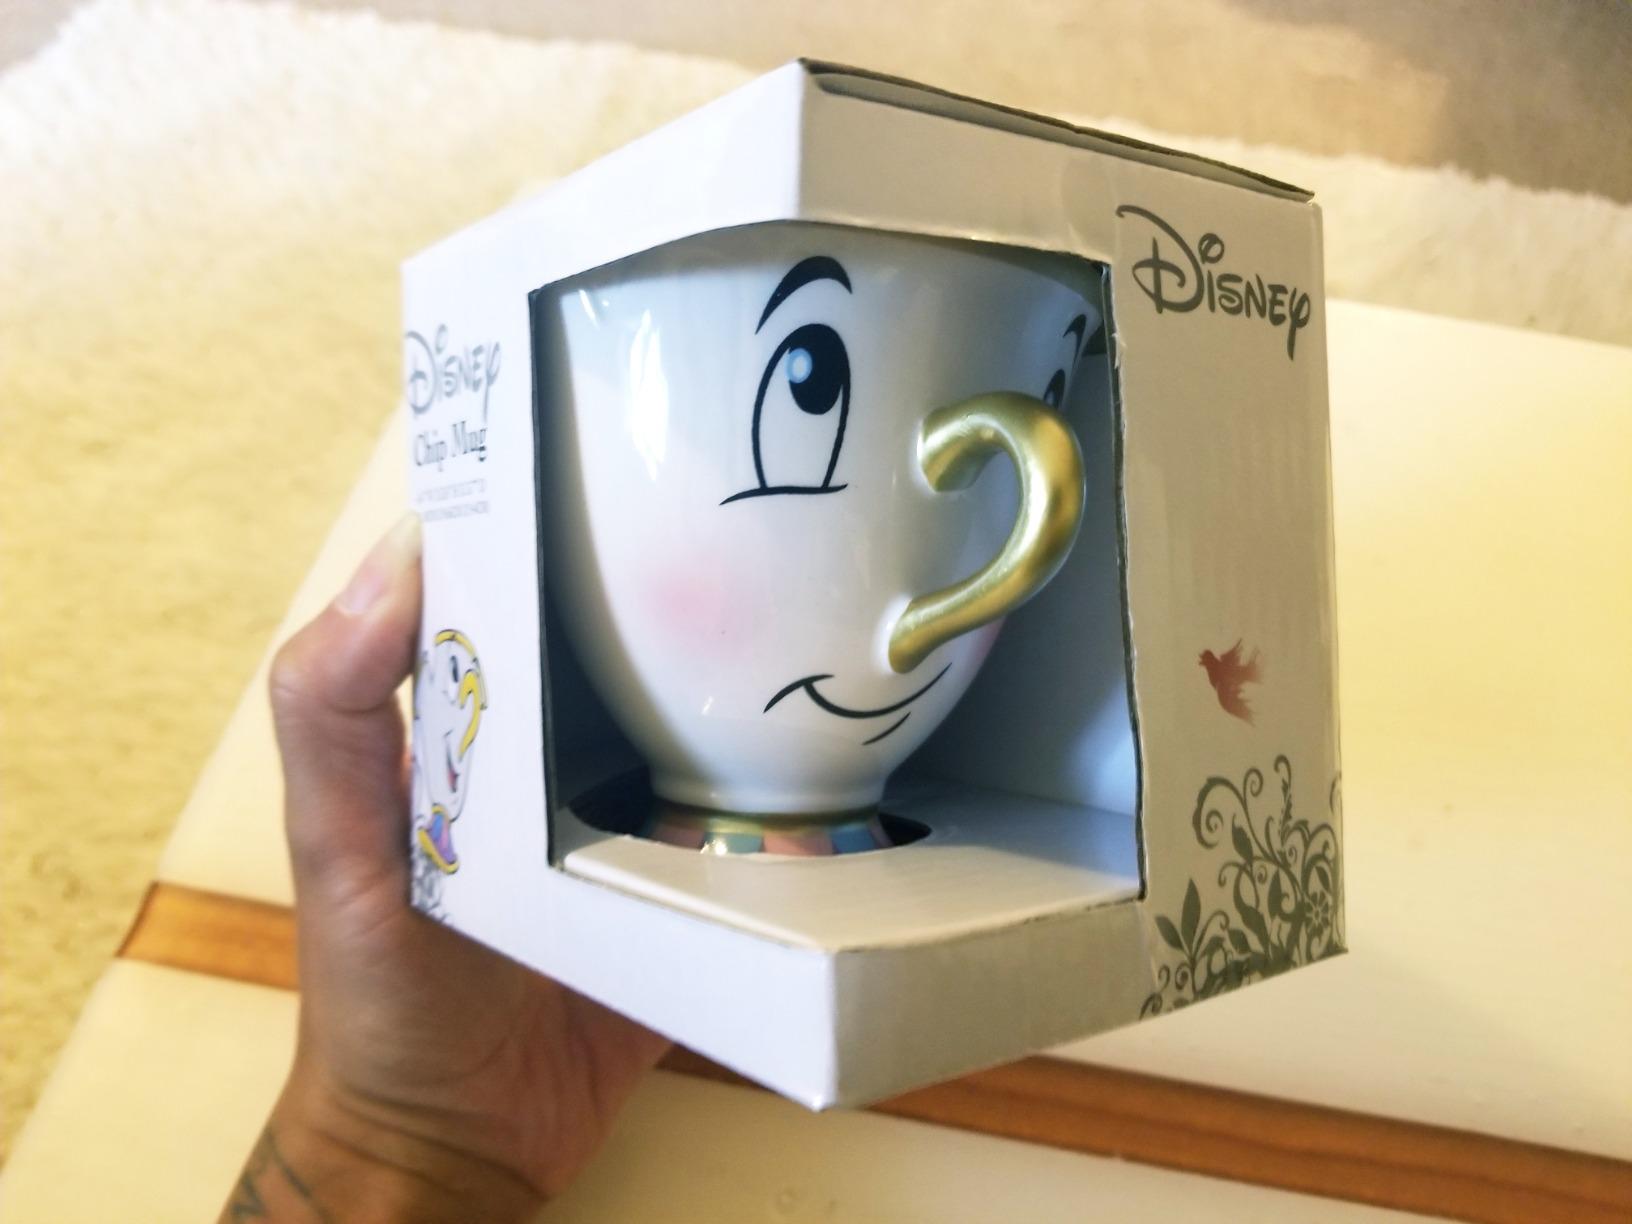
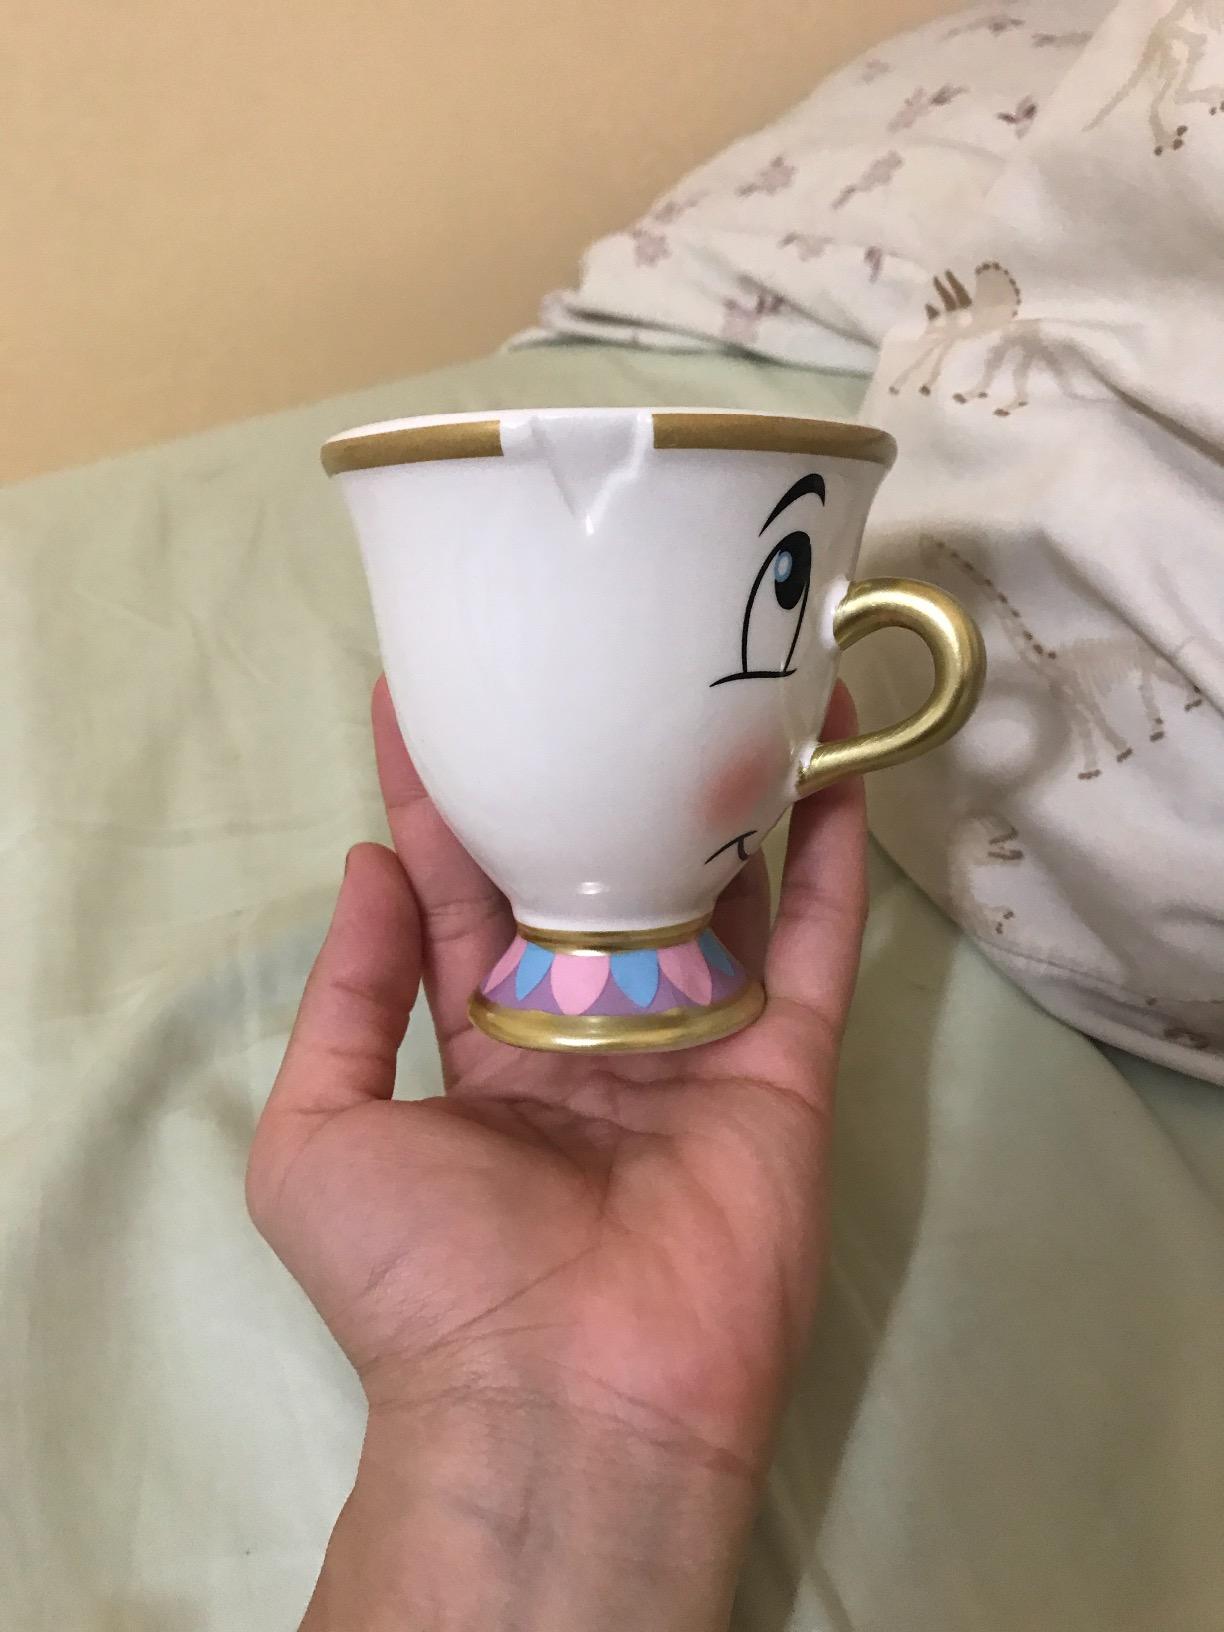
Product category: items_mug
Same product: yes